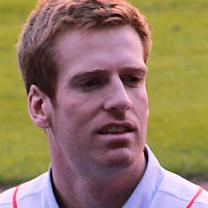
Age: 22